Kitchen stove

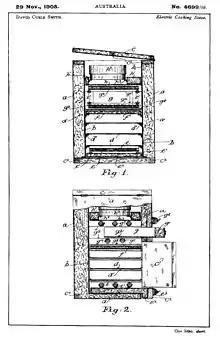
Australian patent (1905) for an "electric cooking stove", also known as "The Kalgoorlie Stove"

A major improvement in fuel technology came with the advent of gas. The first gas stoves were developed as early as the 1820s, but these remained isolated experiments. James Sharp patented a gas stove in Northampton, England, in 1826 and opened a gas stove factory in 1836. His invention was marketed by the firm Smith & Philips from 1828. An important figure in the early acceptance of this new technology, was Alexis Soyer, the renowned chef at the Reform Club in London. From 1841, he converted his kitchen to consume piped gas, arguing that gas was cheaper overall because the supply could be turned off when the stove was not in use.